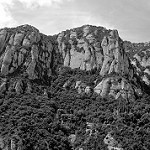
Label: B & W